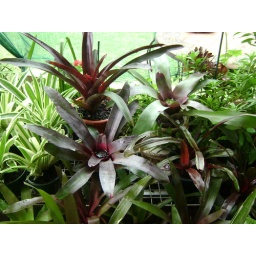
bromeliads are hardy plants that grow well in pots